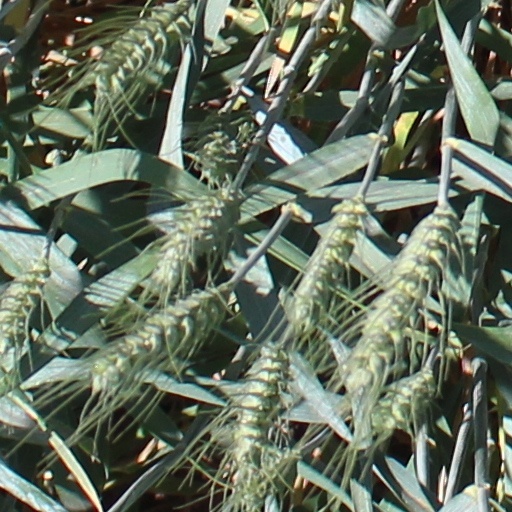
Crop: wheat